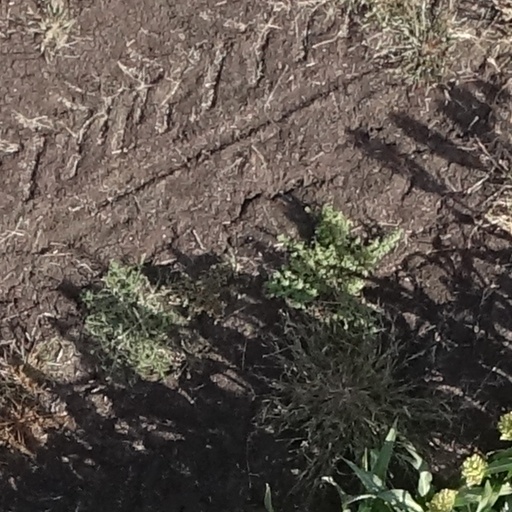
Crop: sorghum